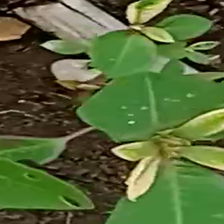
Weed species: Moti_dudhi(Euphorbia_geneculata_L)